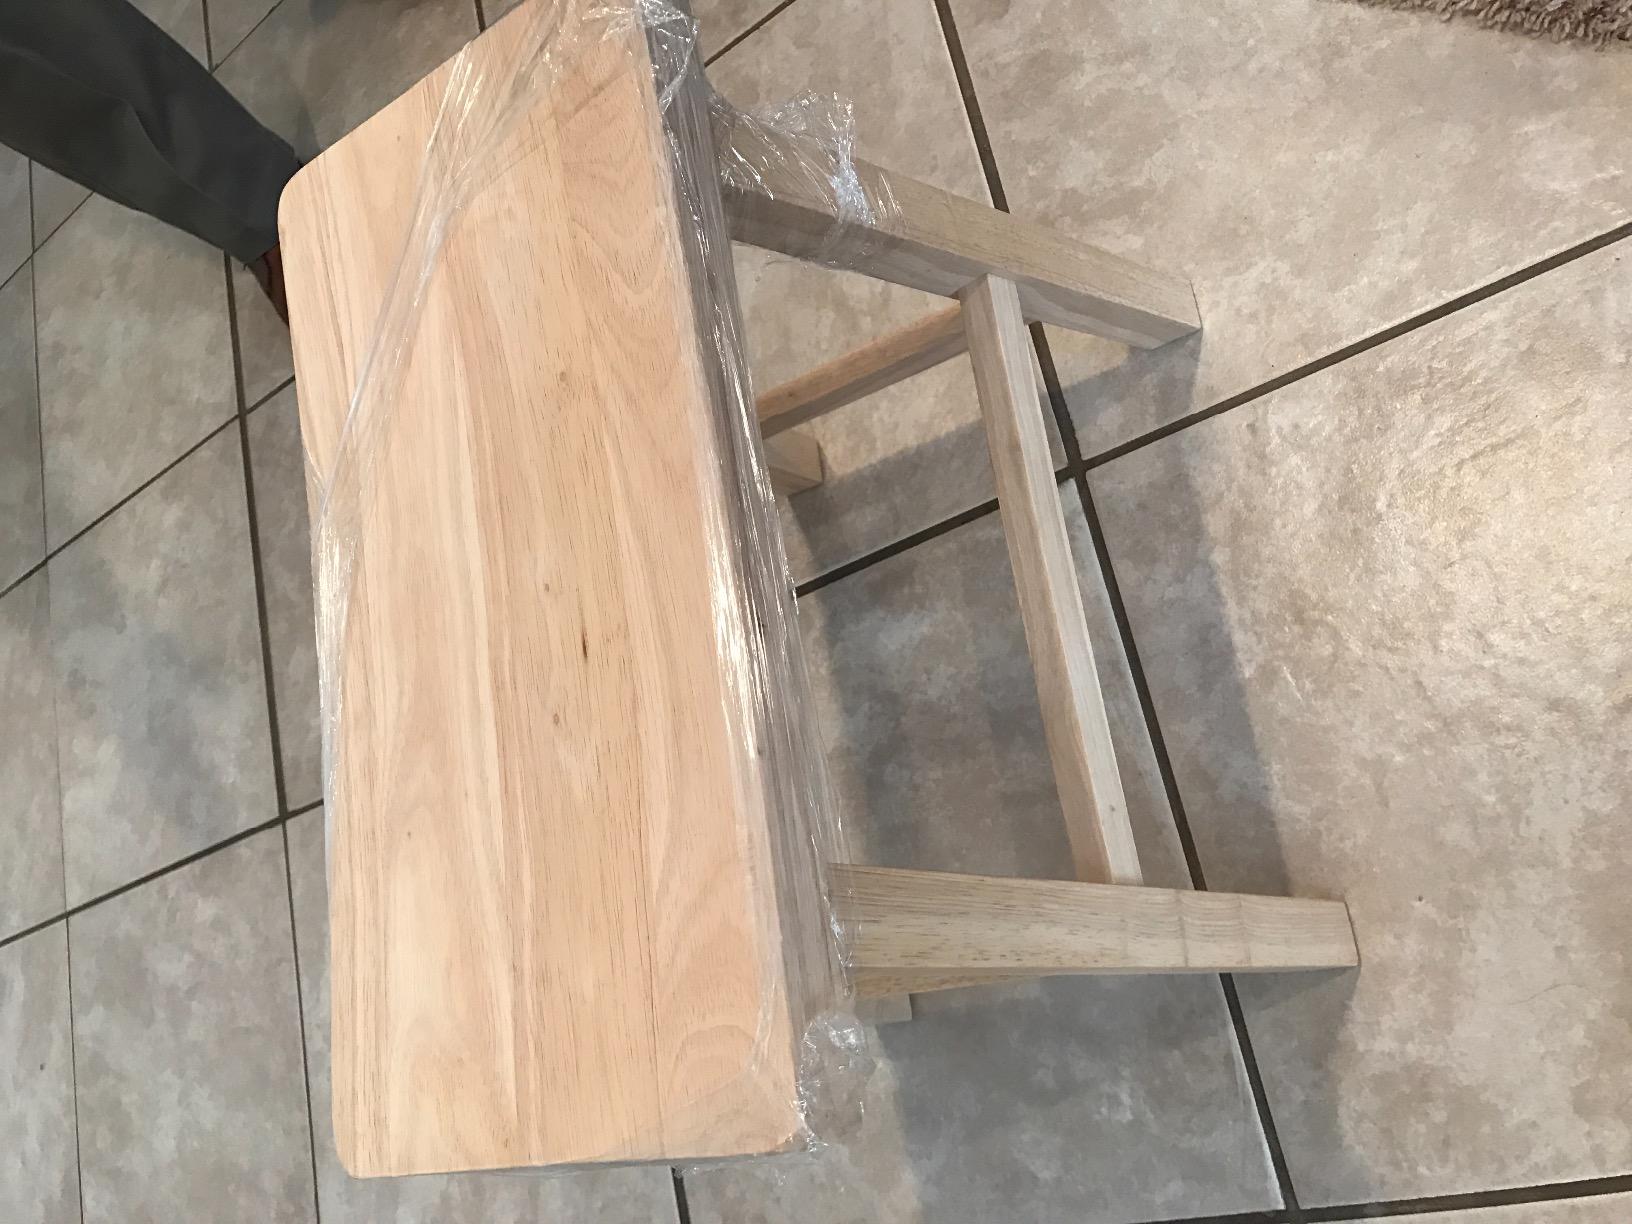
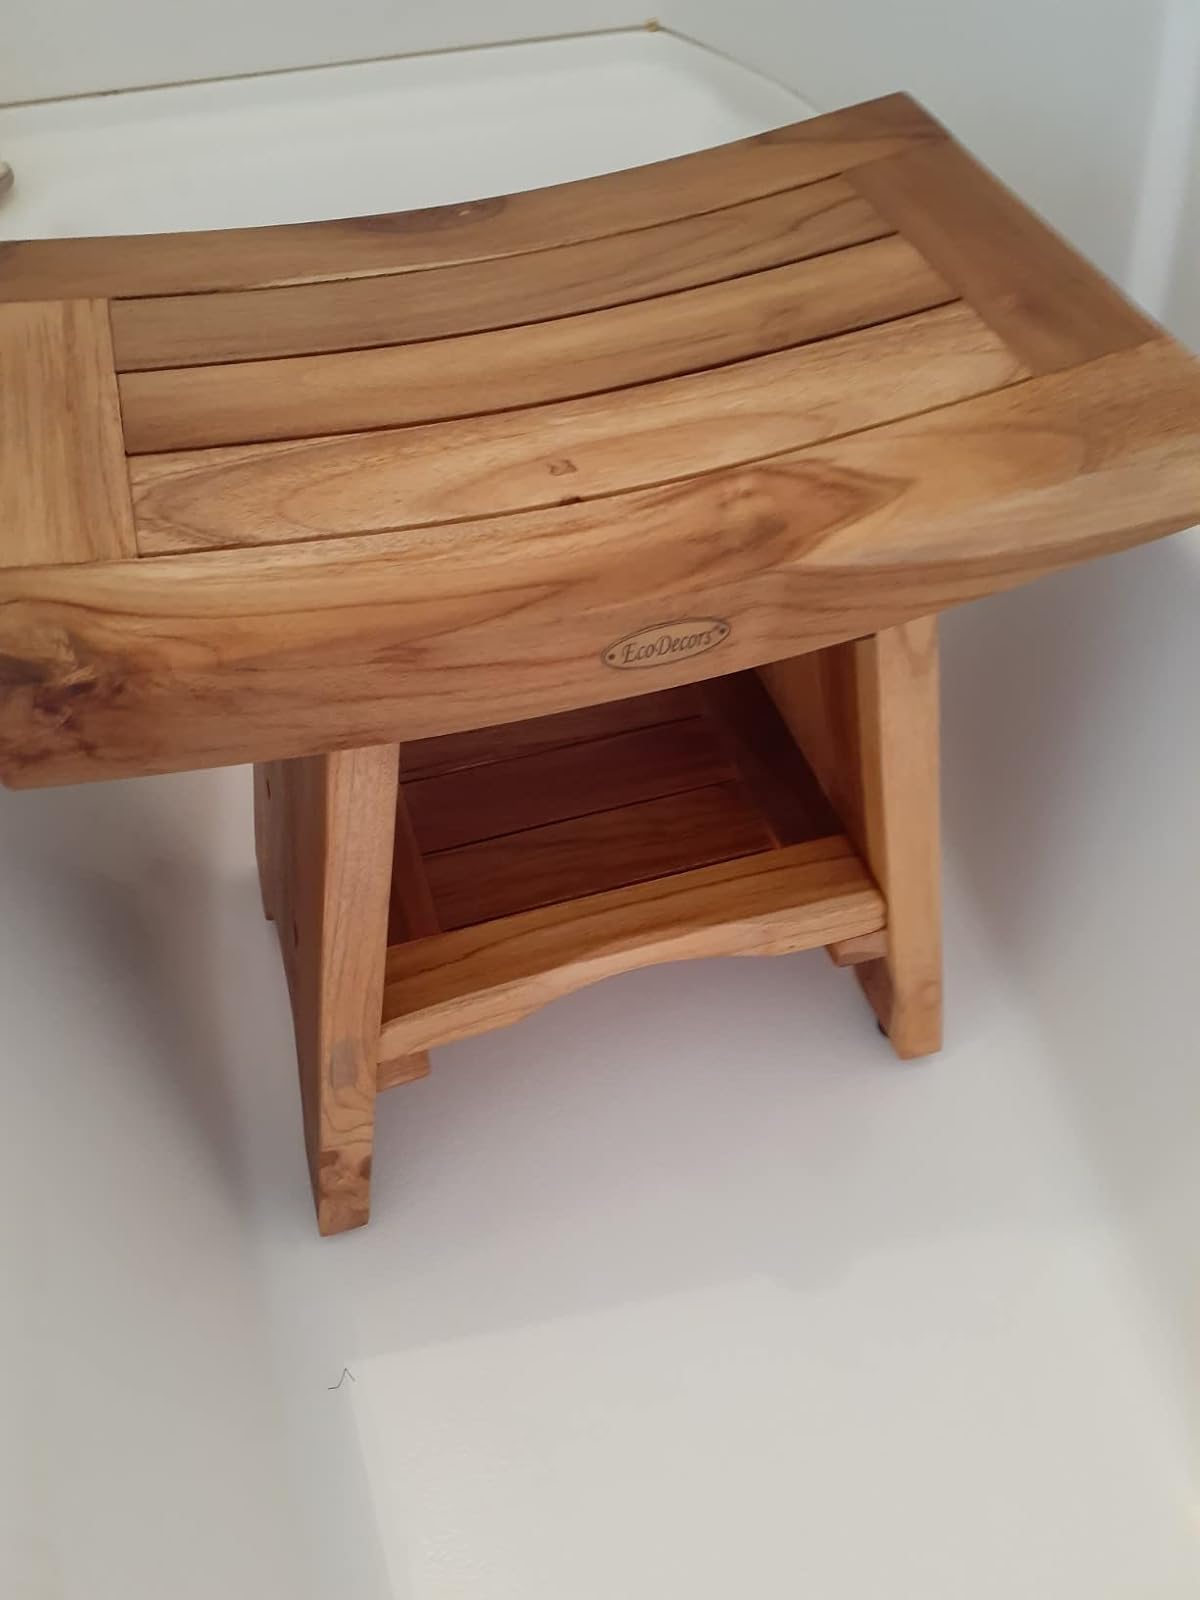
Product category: stool
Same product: no